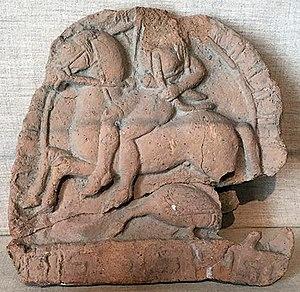
Tuile antéfixe de terre cuite figurant Diane tifatina armée de son arc chevauchant en amazone, par dessus un oiseau, peut-être une oie, découverte en Campanie, IVe siècle avant JC, Musée archéologique de Capoue.
Dans la mythologie grecque, Potnia Therôn désigne une divinité archaïque de la religion minoenne ou mycénienne. Ses origines remontent aux temps préhistoriques en orient et ses caractéristiques ont été assimilées dans le polythéisme gréco-romain classique principalement par les déesses Artémis et Diane.
Diane est originellement une déesse latine ayant pouvoir sur la procréation et la naissance des enfants. Son sanctuaire le plus important situé à Aricie sert également de centre à la confédération latine avant que Rome n'en prenne la tête. Elle est très tôt devenue la déesse de la chasse dans la mythologie romaine, après son assimilation à la déesse Artémis du panthéon grec durant le lectisterne de 399 av. J.-C..